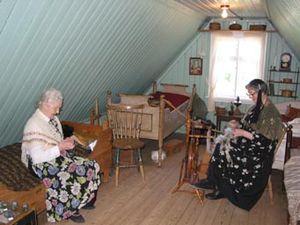
Le musée de la ferme d'Árbær, en islandais Árbæjarsafn, est un musée en plein air d'Islande situé à Reykjavik. Aménagé en 1957 dans l'ancienne ferme abandonnée d'Árbær située à l'époque à l'extérieur de Reykjavik, il présente sous forme de tableaux vivants le mode de vie rural des Islandais à l'époque contemporaine.